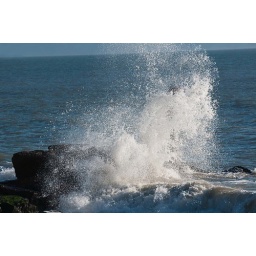
white water cascades over rocky headland at hengistbury head